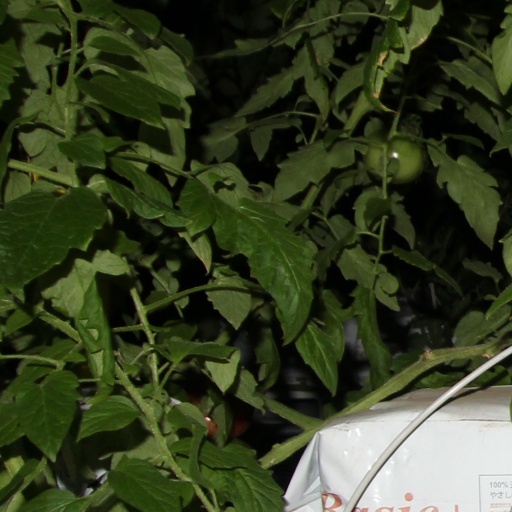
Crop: tomato